Tugboat

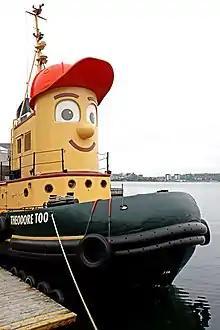
Theodore Tugboat, the titular hero of a children's show, was popular enough that a fullsize replica was constructed.

To date, there have been four children's shows revolving around anthropomorphic tugboats.